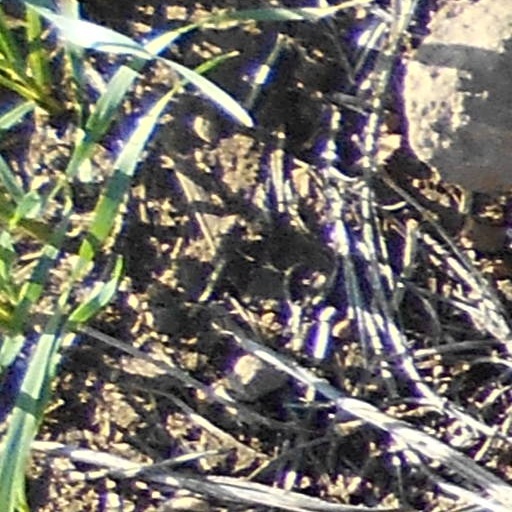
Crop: wheat